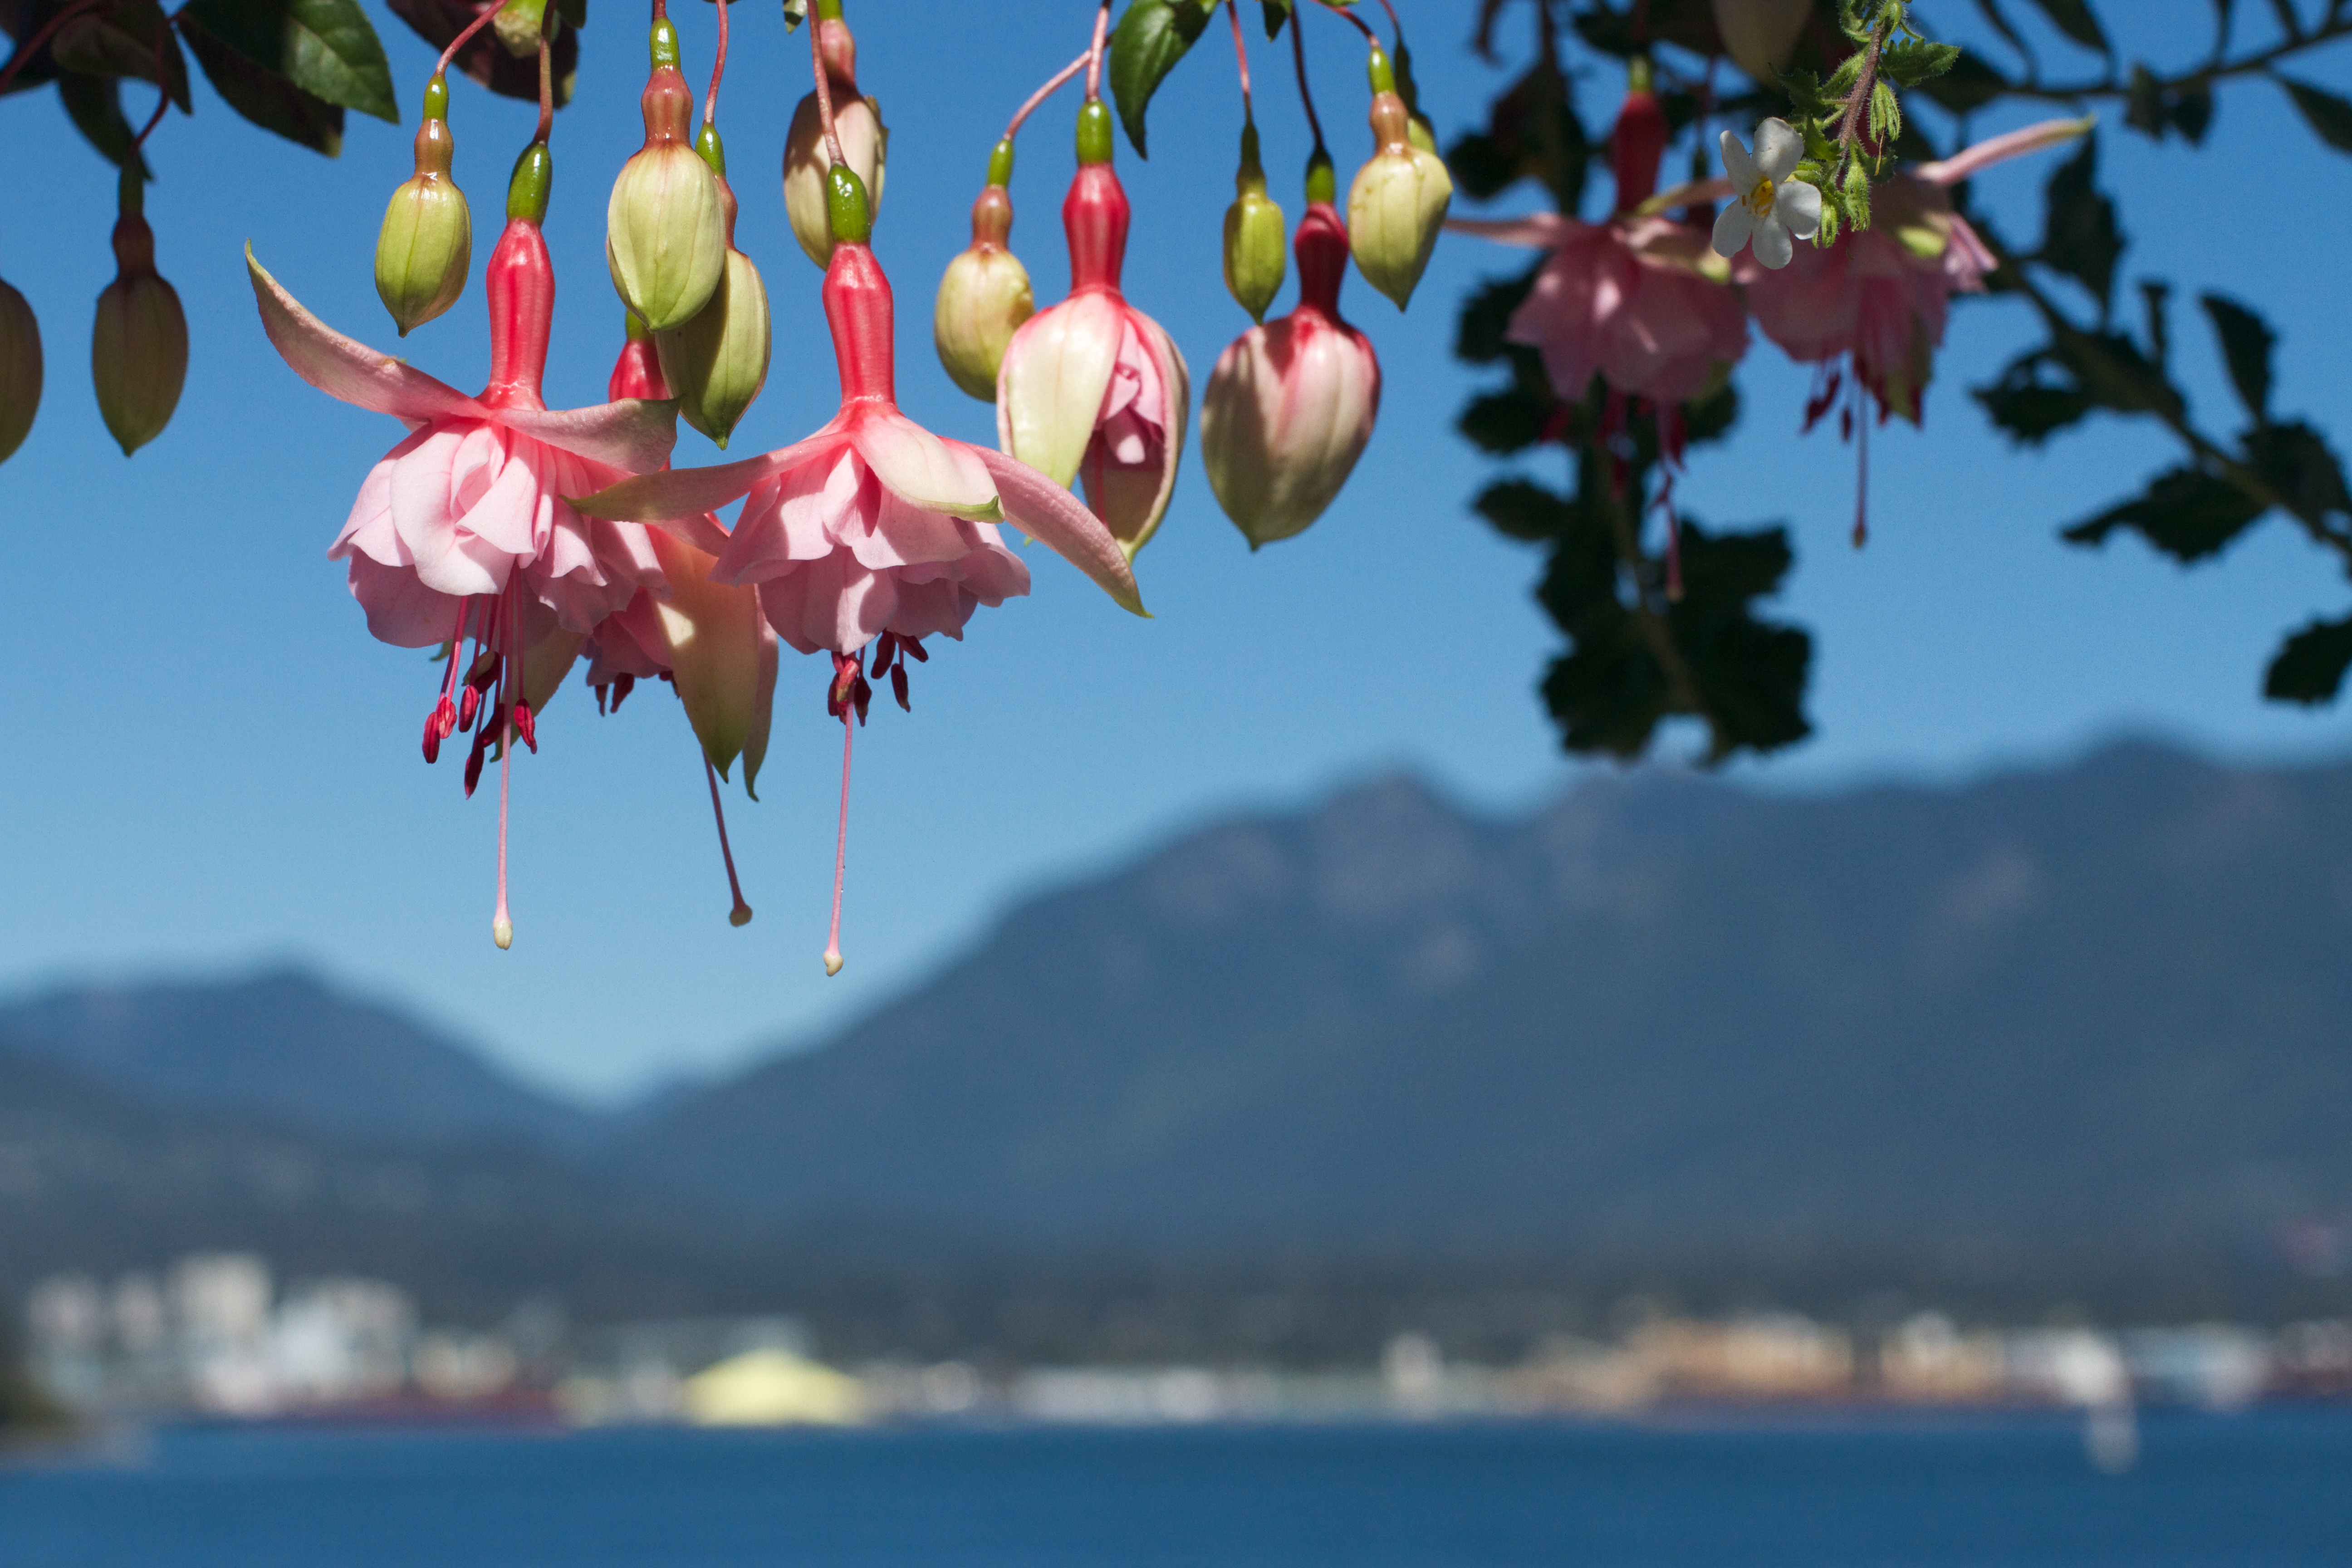
tree, blossom, plant, flower, flowering plant, land plant